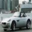
Label: automobile